Silvia Benedetti

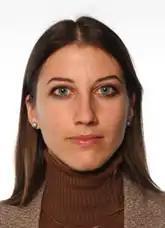

Silvia Benedetti is an Italian politician. She was elected to be a deputy to the Parliament of Italy in the 2013 Italian general election, and remained in parliament until March 22, 2018.